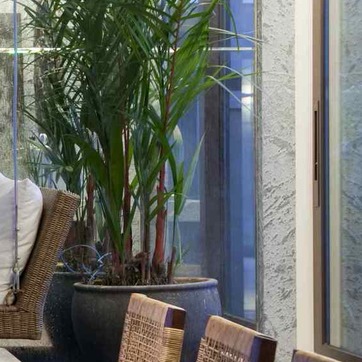
Material: foliage